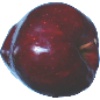
Label: Apple Red Delicious 1